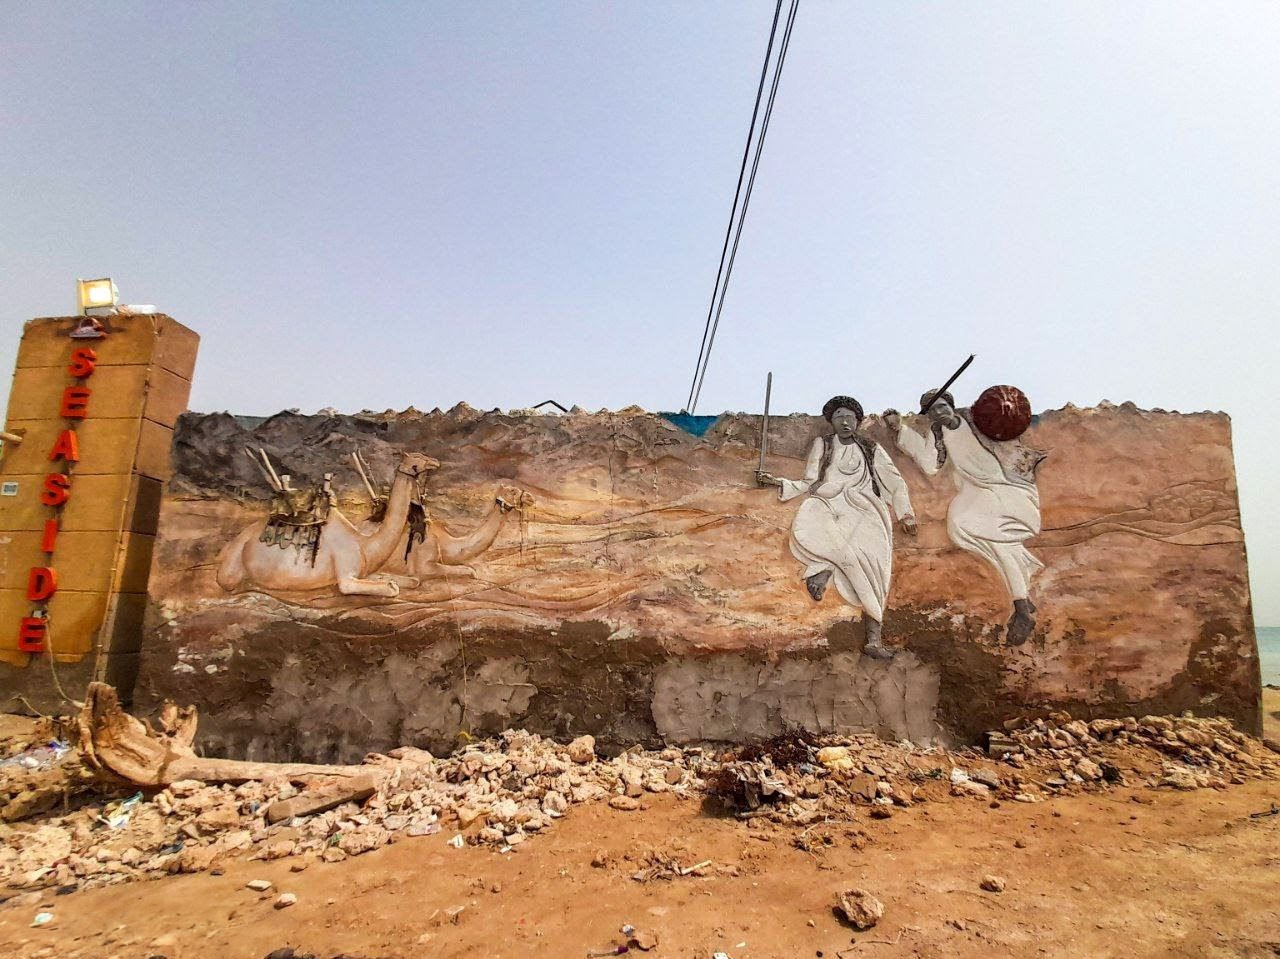
الوصف بالفصحى: جدارية فنية في مدينة بورتسودان بالسودان تُظهر شخصين من التراث المحلي يحملان أدوات تقليدية، وبجانبها رسم لجمال.
التصنيف: Uncategorized